Chris McPhee

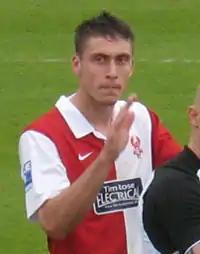
McPhee with Kidderminster Harriers in 2009

Chris McPhee (born 20 March 1983) is an English football coach and former player who is the manager of club Plymouth Parkway.